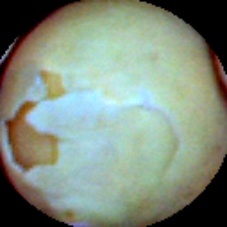
Label: Skin-damaged